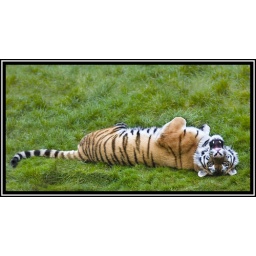
A playful tiger rolling in the cold wet grass at Whipsnade Zoo